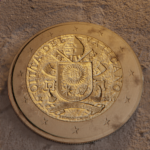
Coin value: 2euro
Country: va
Edition: 2017